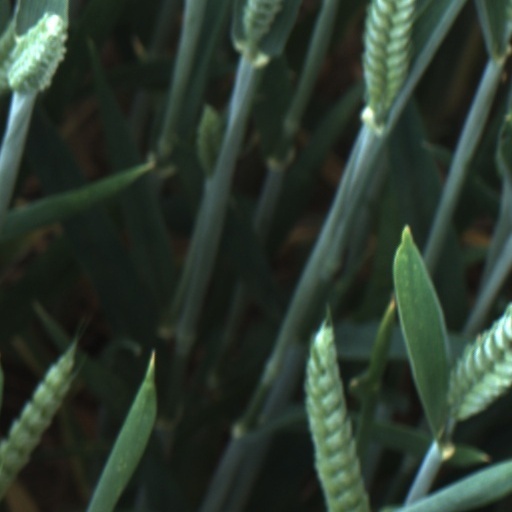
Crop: wheat